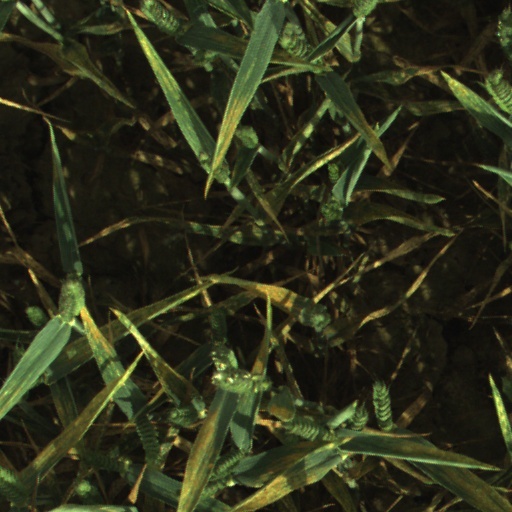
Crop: wheat